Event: Nepal Earthquake
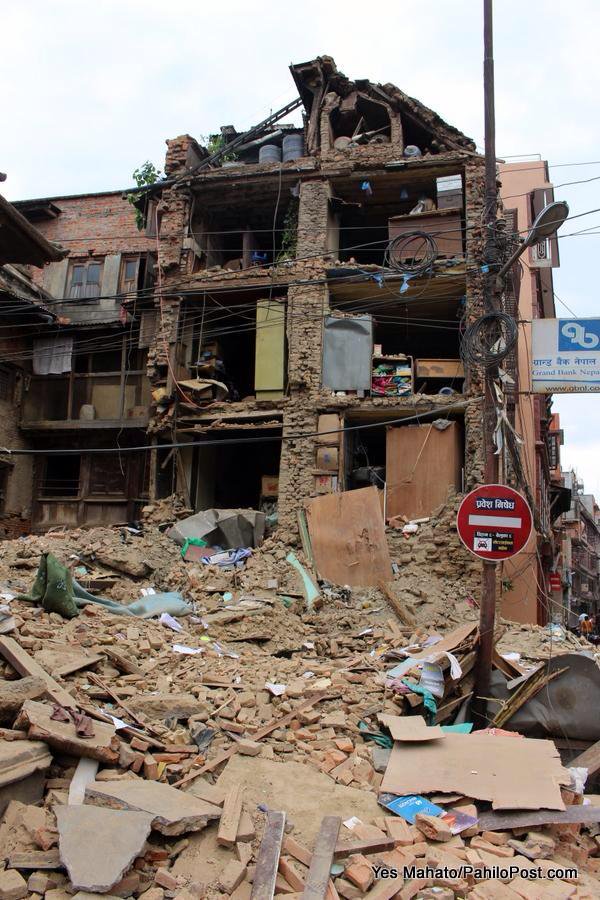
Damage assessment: damage